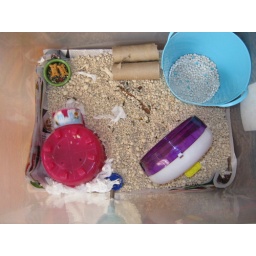
New hamsterbin for Dustbunny finally! Soldering the hole for the water bottle spout was a pain in the butt!